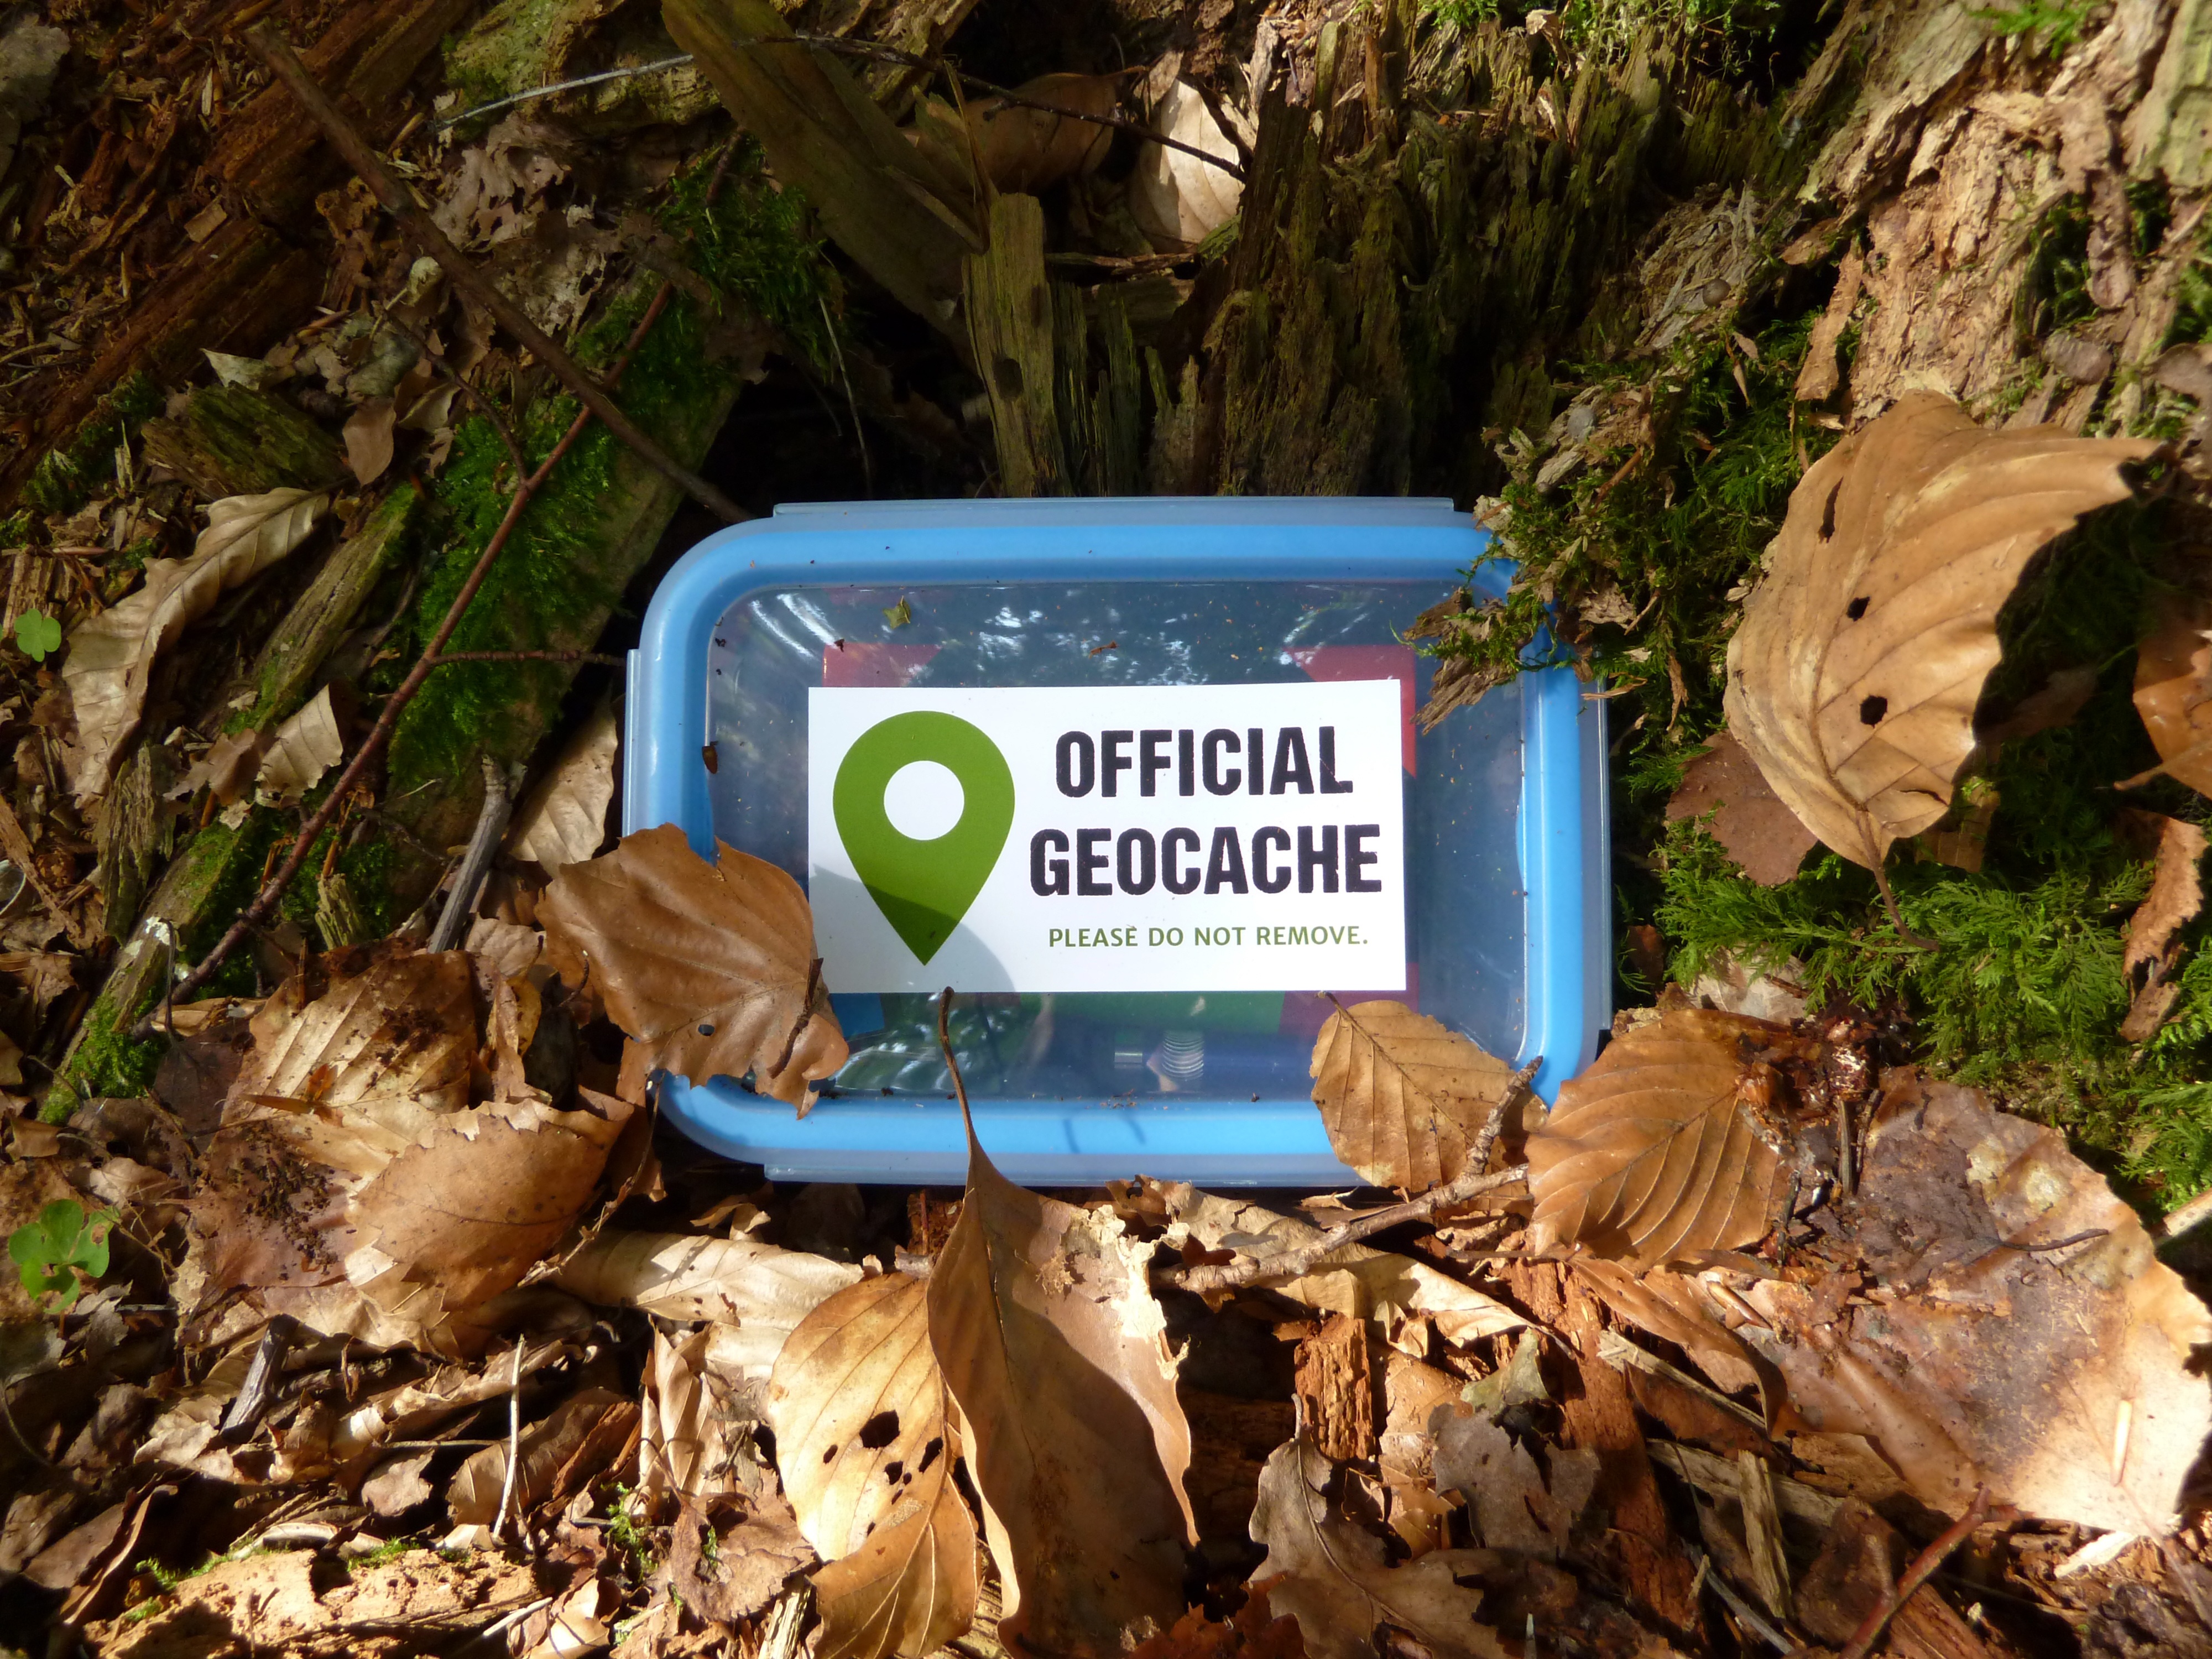
tree, forest, play, adventure, small, soil, box, treasure hunt, leaves, cache, litter, waste, search, hiding place, to find, logbook, coordinates, geocaching, geocache